Domovoy (film)

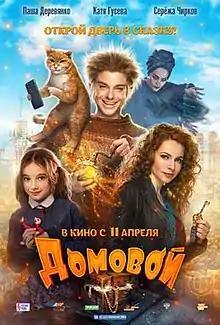
Theatrical release poster

The House Elf is a 2019 Russian dark fantasy comedy film based on the Domovoy in Russian, the film was written and directed by Yevgeny Bedarev and Dmitry Bedarev in the title role. The film is a real fairy tale, it's not just the fear of a poltergeist's room, but behind the mysterious elf, and who is the head in this house. The film stars Sergey Chirkov, Yekaterina Guseva, Aleksandra Politik, Olga Ostroumova-Gutshmidt, and Pavel Derevyanko voiced the cat Kuzya.